Francisco Fajardo Highway

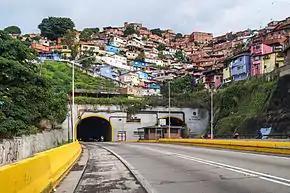
Tunel El Paraiso is located in the Francisco Fajardo Highway in Caracas. It was built between 1967 and 1968.

The Francisco Fajardo Highway one of the most important freeways of Caracas, connecting the west and east sides of the city. The national freeways and many of the avenues of Caracas are not designated with a system of codification or numbering; instead they are designated with the names of historical personages. The highway is named for the conquistador Francisco Fajardo. Also in Caracas, the connections between freeways are also given peculiar names - "the octopus, the spider" and "the centipede" are examples.